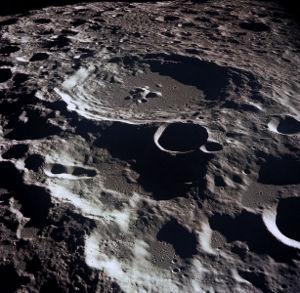
La Lune, ou Terre I, est un objet céleste qui orbite autour de la planète Terre et le seul satellite naturel permanent de la Terre. C'est le cinquième plus grand satellite naturel du Système solaire et le plus grand des satellites planétaires par rapport à la taille de la planète autour de laquelle elle orbite. La Lune est, après le satellite de Jupiter Io, le deuxième satellite le plus dense du Système solaire parmi ceux dont la densité est connue.